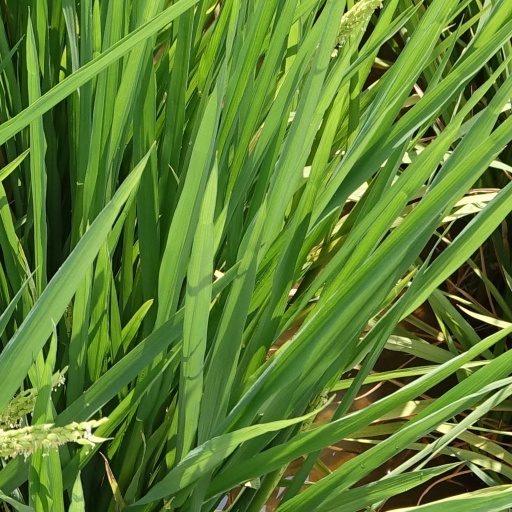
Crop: rice